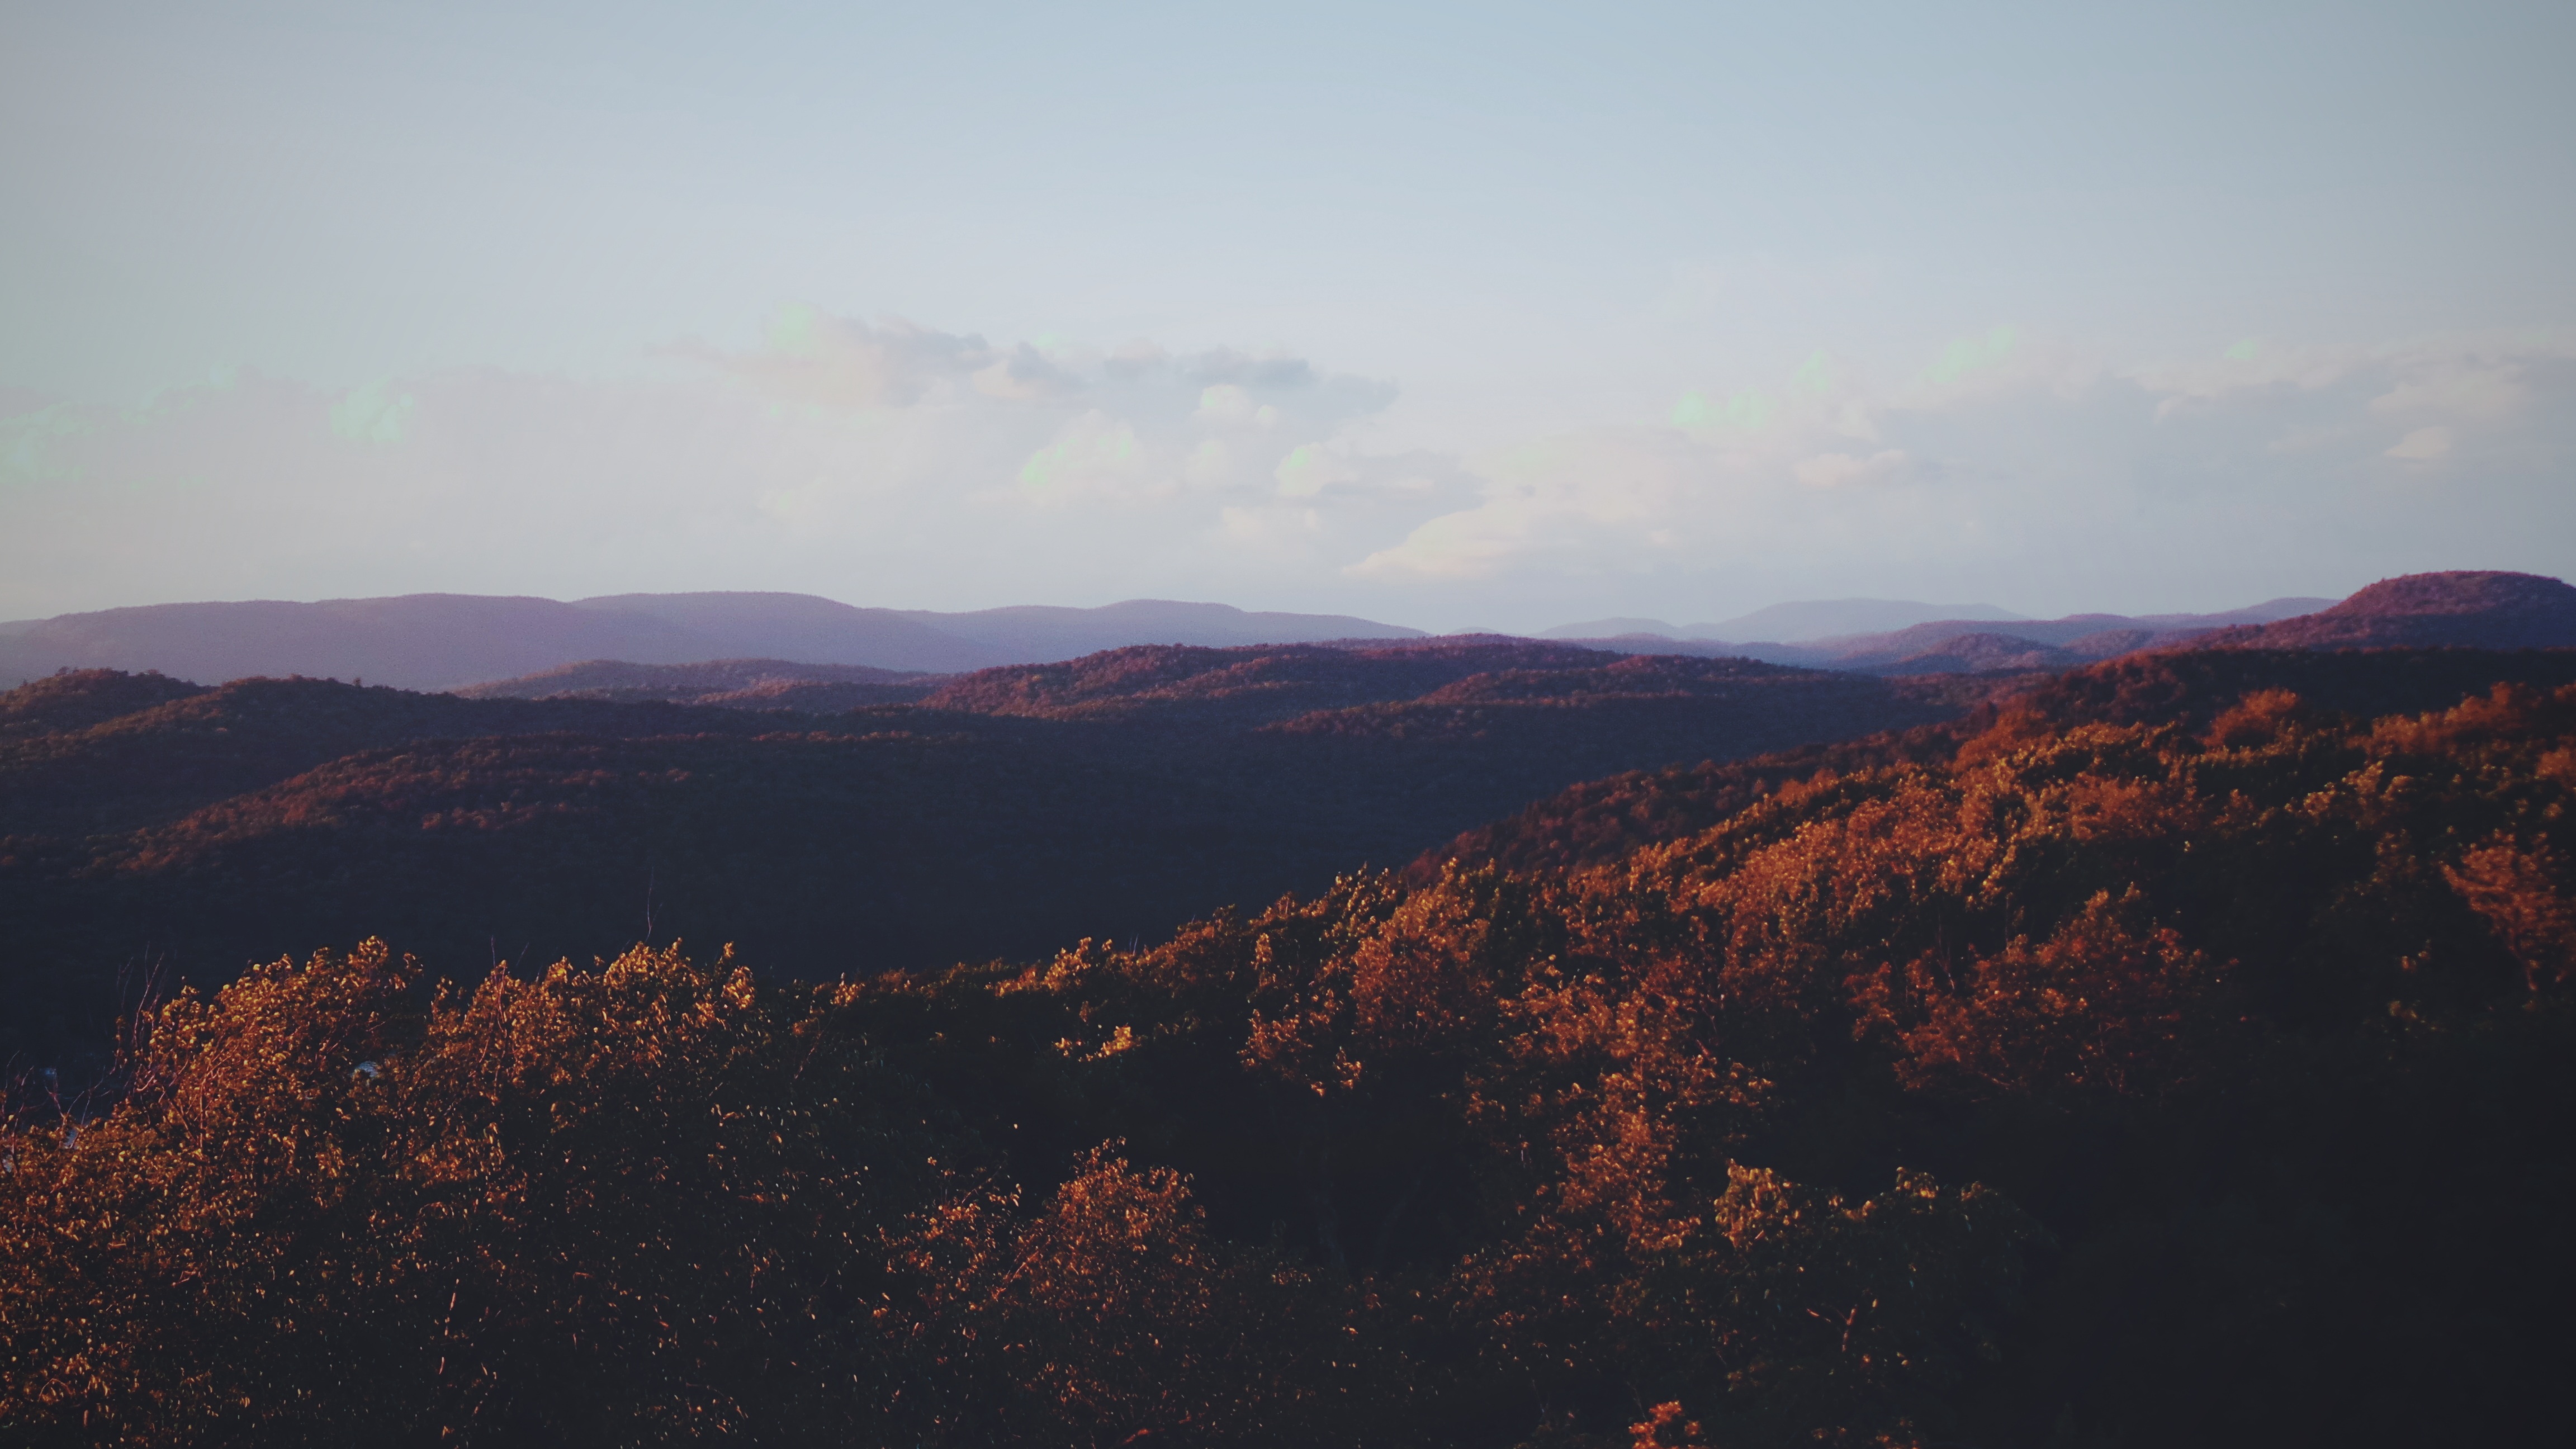
horizon, mountain, cloud, sunrise, sunset, morning, hill, dawn, mountain range, dusk, evening, ridge, summit, plateau, landform, atmospheric phenomenon, atmosphere of earth, mountainous landforms